Olsen Gang

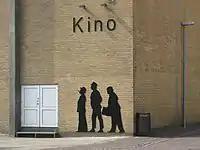
Olsen Gang silhouettes at a cinema wall in Thisted, Denmark.

The "Olsen Gang" have been made in Norwegian and Swedish ("Jönssonligan") versions too. While both remakes follow a generally similar formula to the Danish films, the Swedish version diverges considerably from the Danish original in terms of storylines, character development, and overall quality.